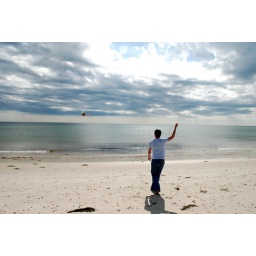
Bank street beach, Harwichport, MA. My son in law